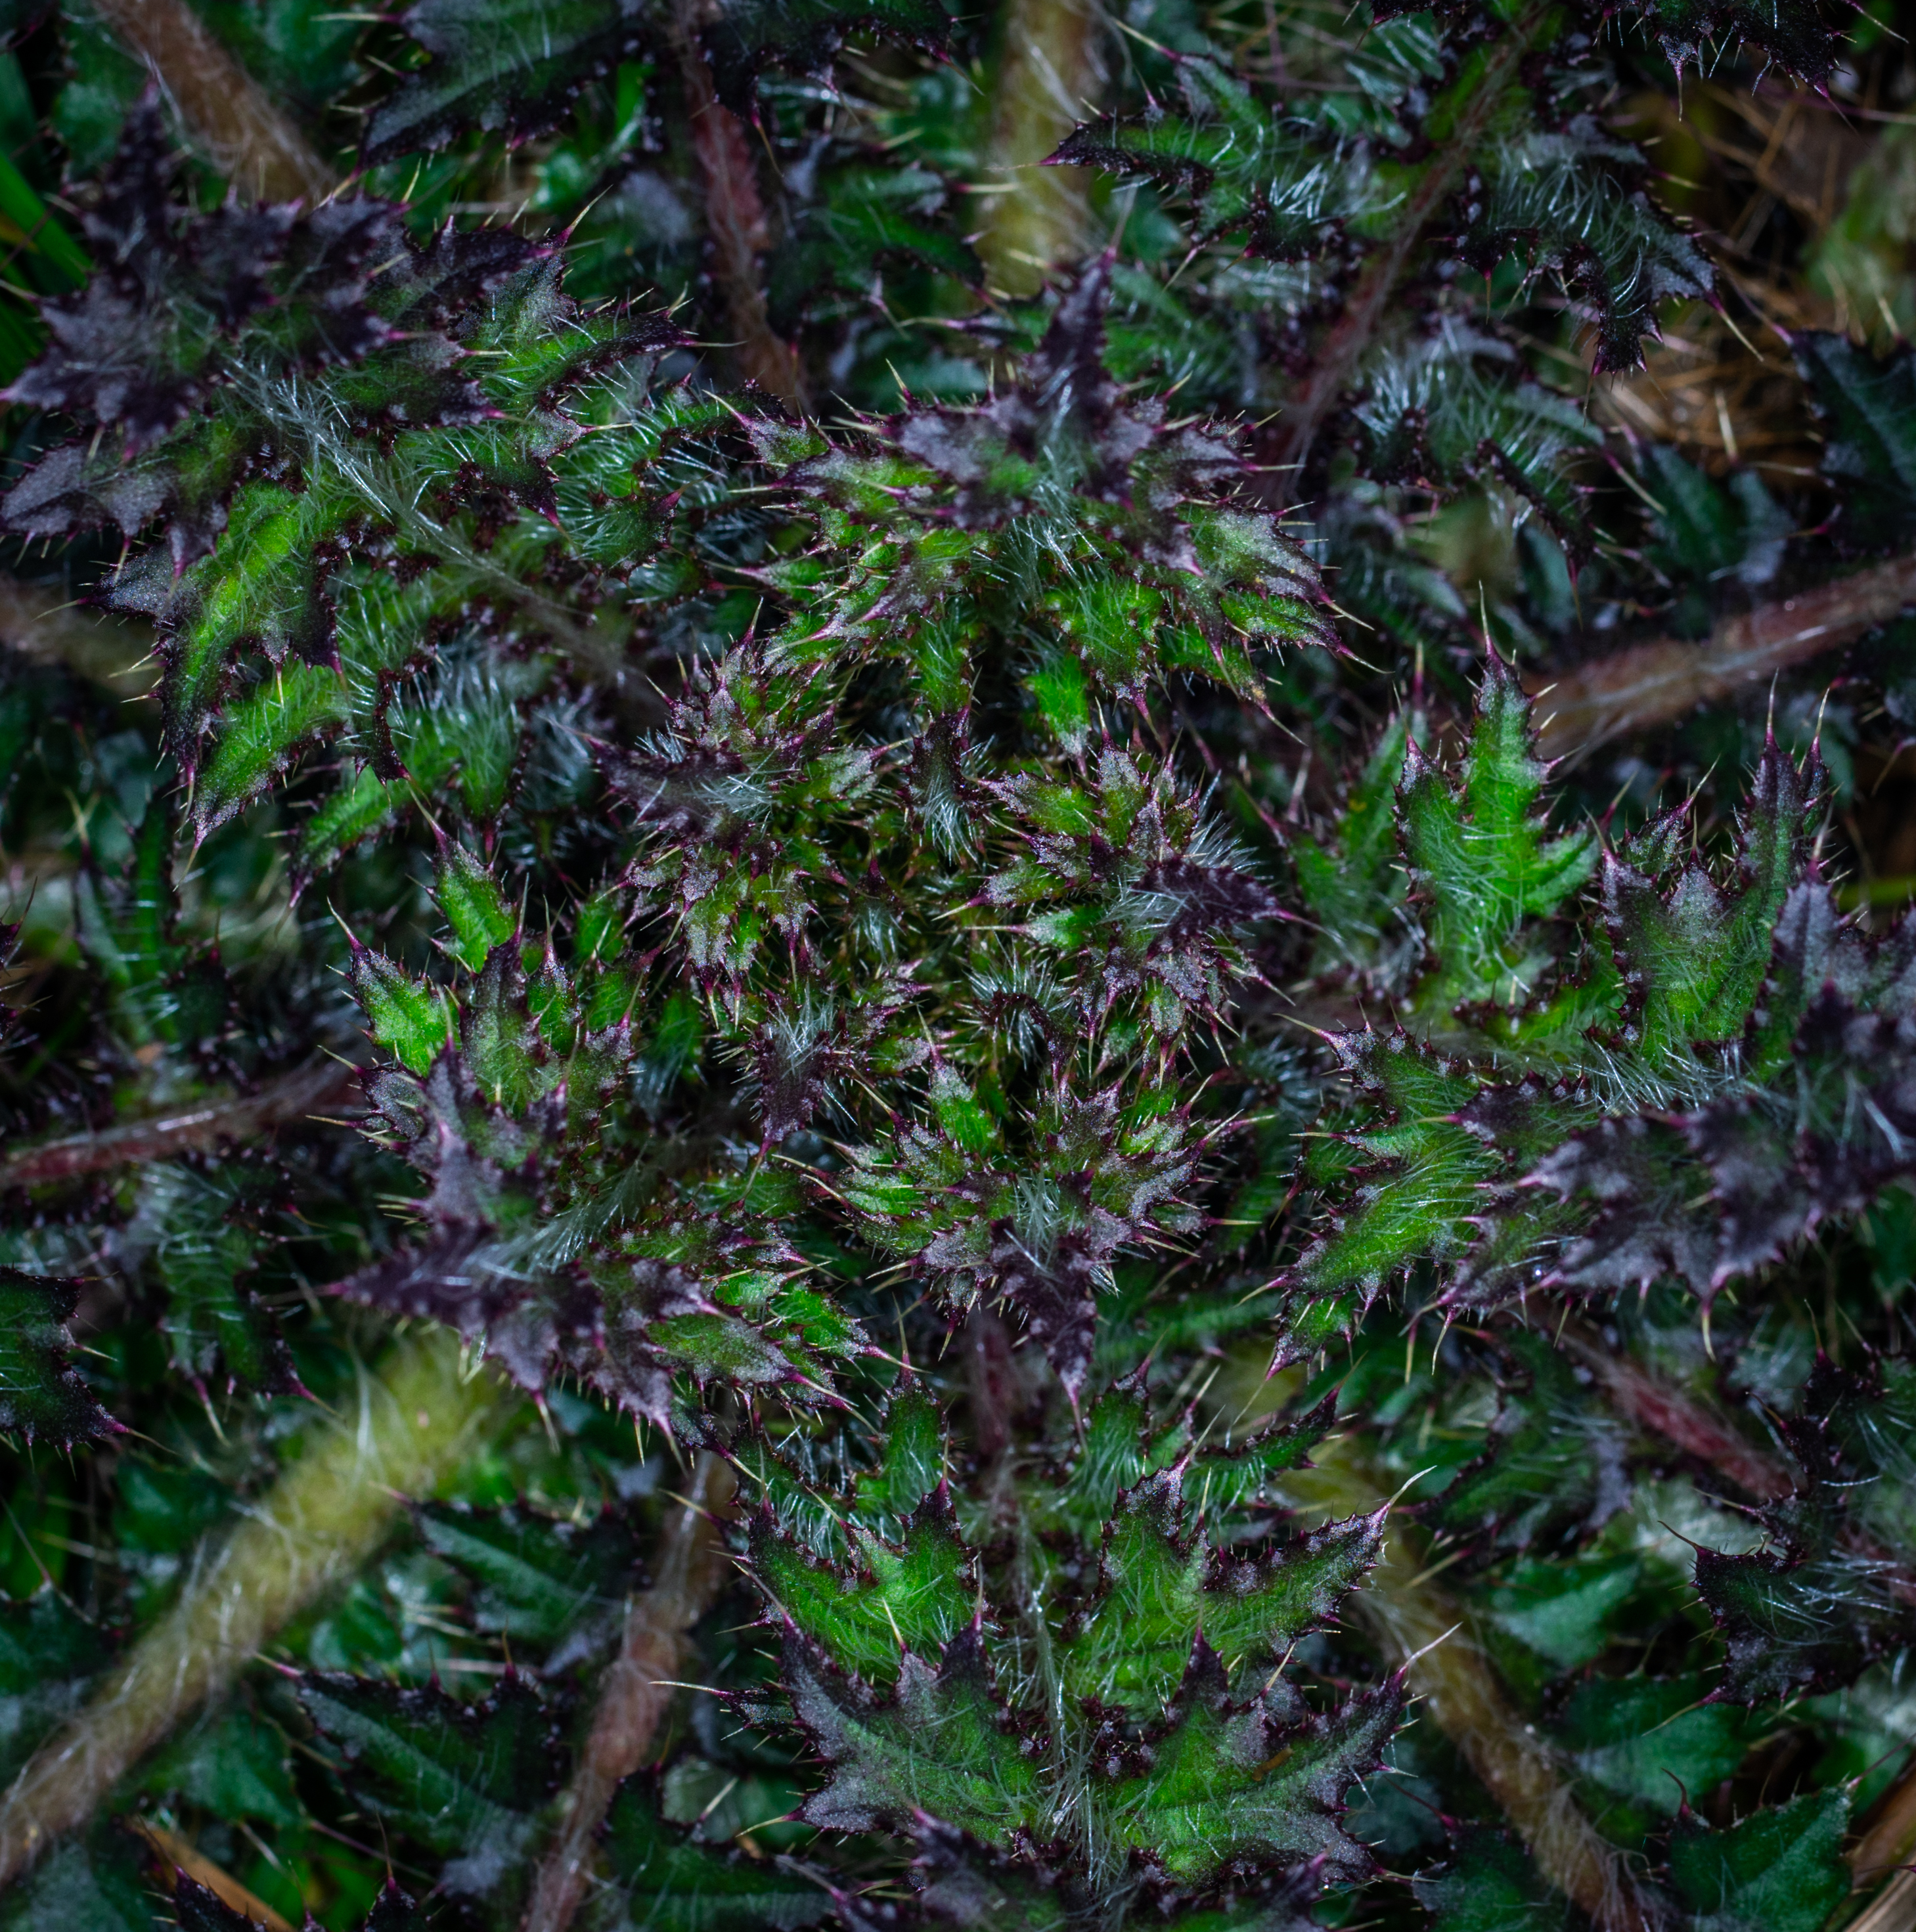
macro, plant, vegetation, ecosystem, tree, forest, old growth forest, flora, rainforest, branch, valdivian temperate rain forest, jungle, biome, woodland, tropical and subtropical coniferous forests, trunk, spruce fir forest, deciduous, grass, moss, temperate coniferous forest, temperate broadleaf and mixed forest, non vascular land plant, root